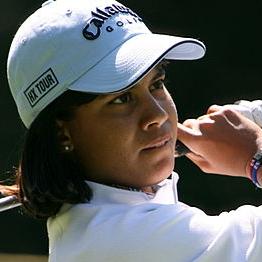
Age: 20